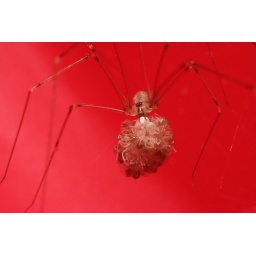
The red background is a plastic water bucket I found her in in the garage.